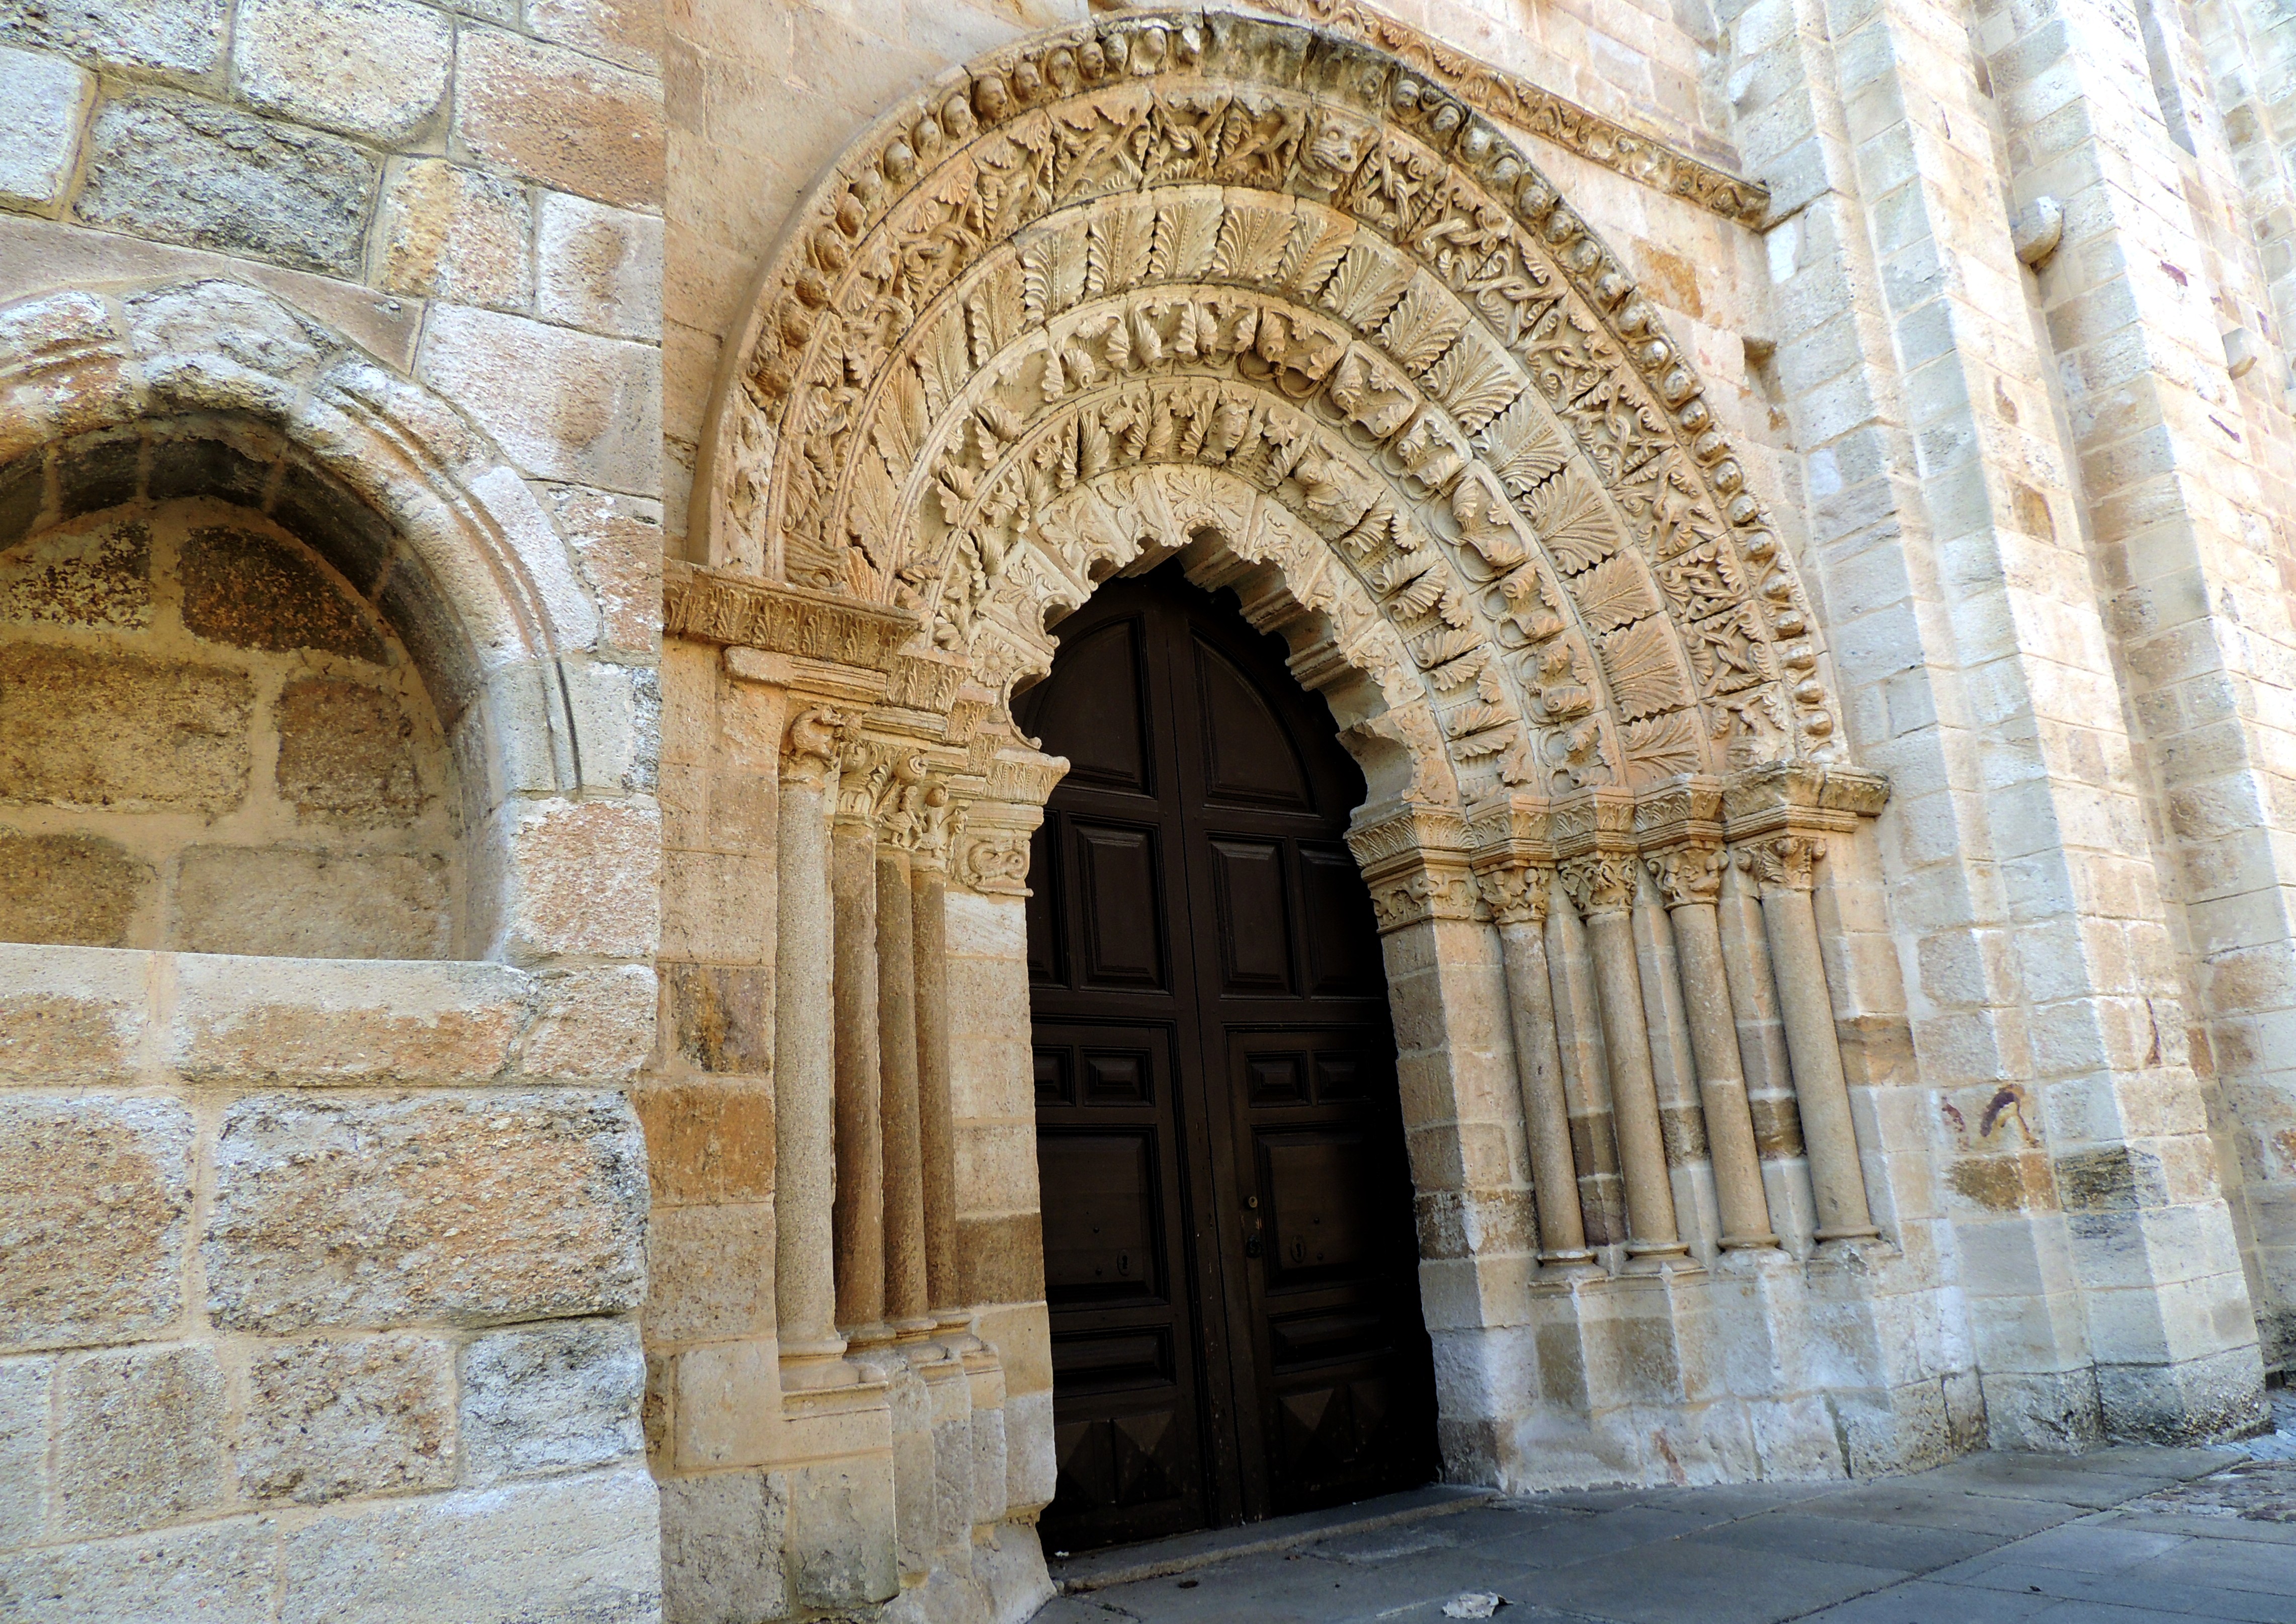
architecture, building, palace, arch, facade, cathedral, chapel, place of worship, temple, ruins, monastery, synagogue, history, arcade, abbey, middle ages, ancient history, byzantine architecture